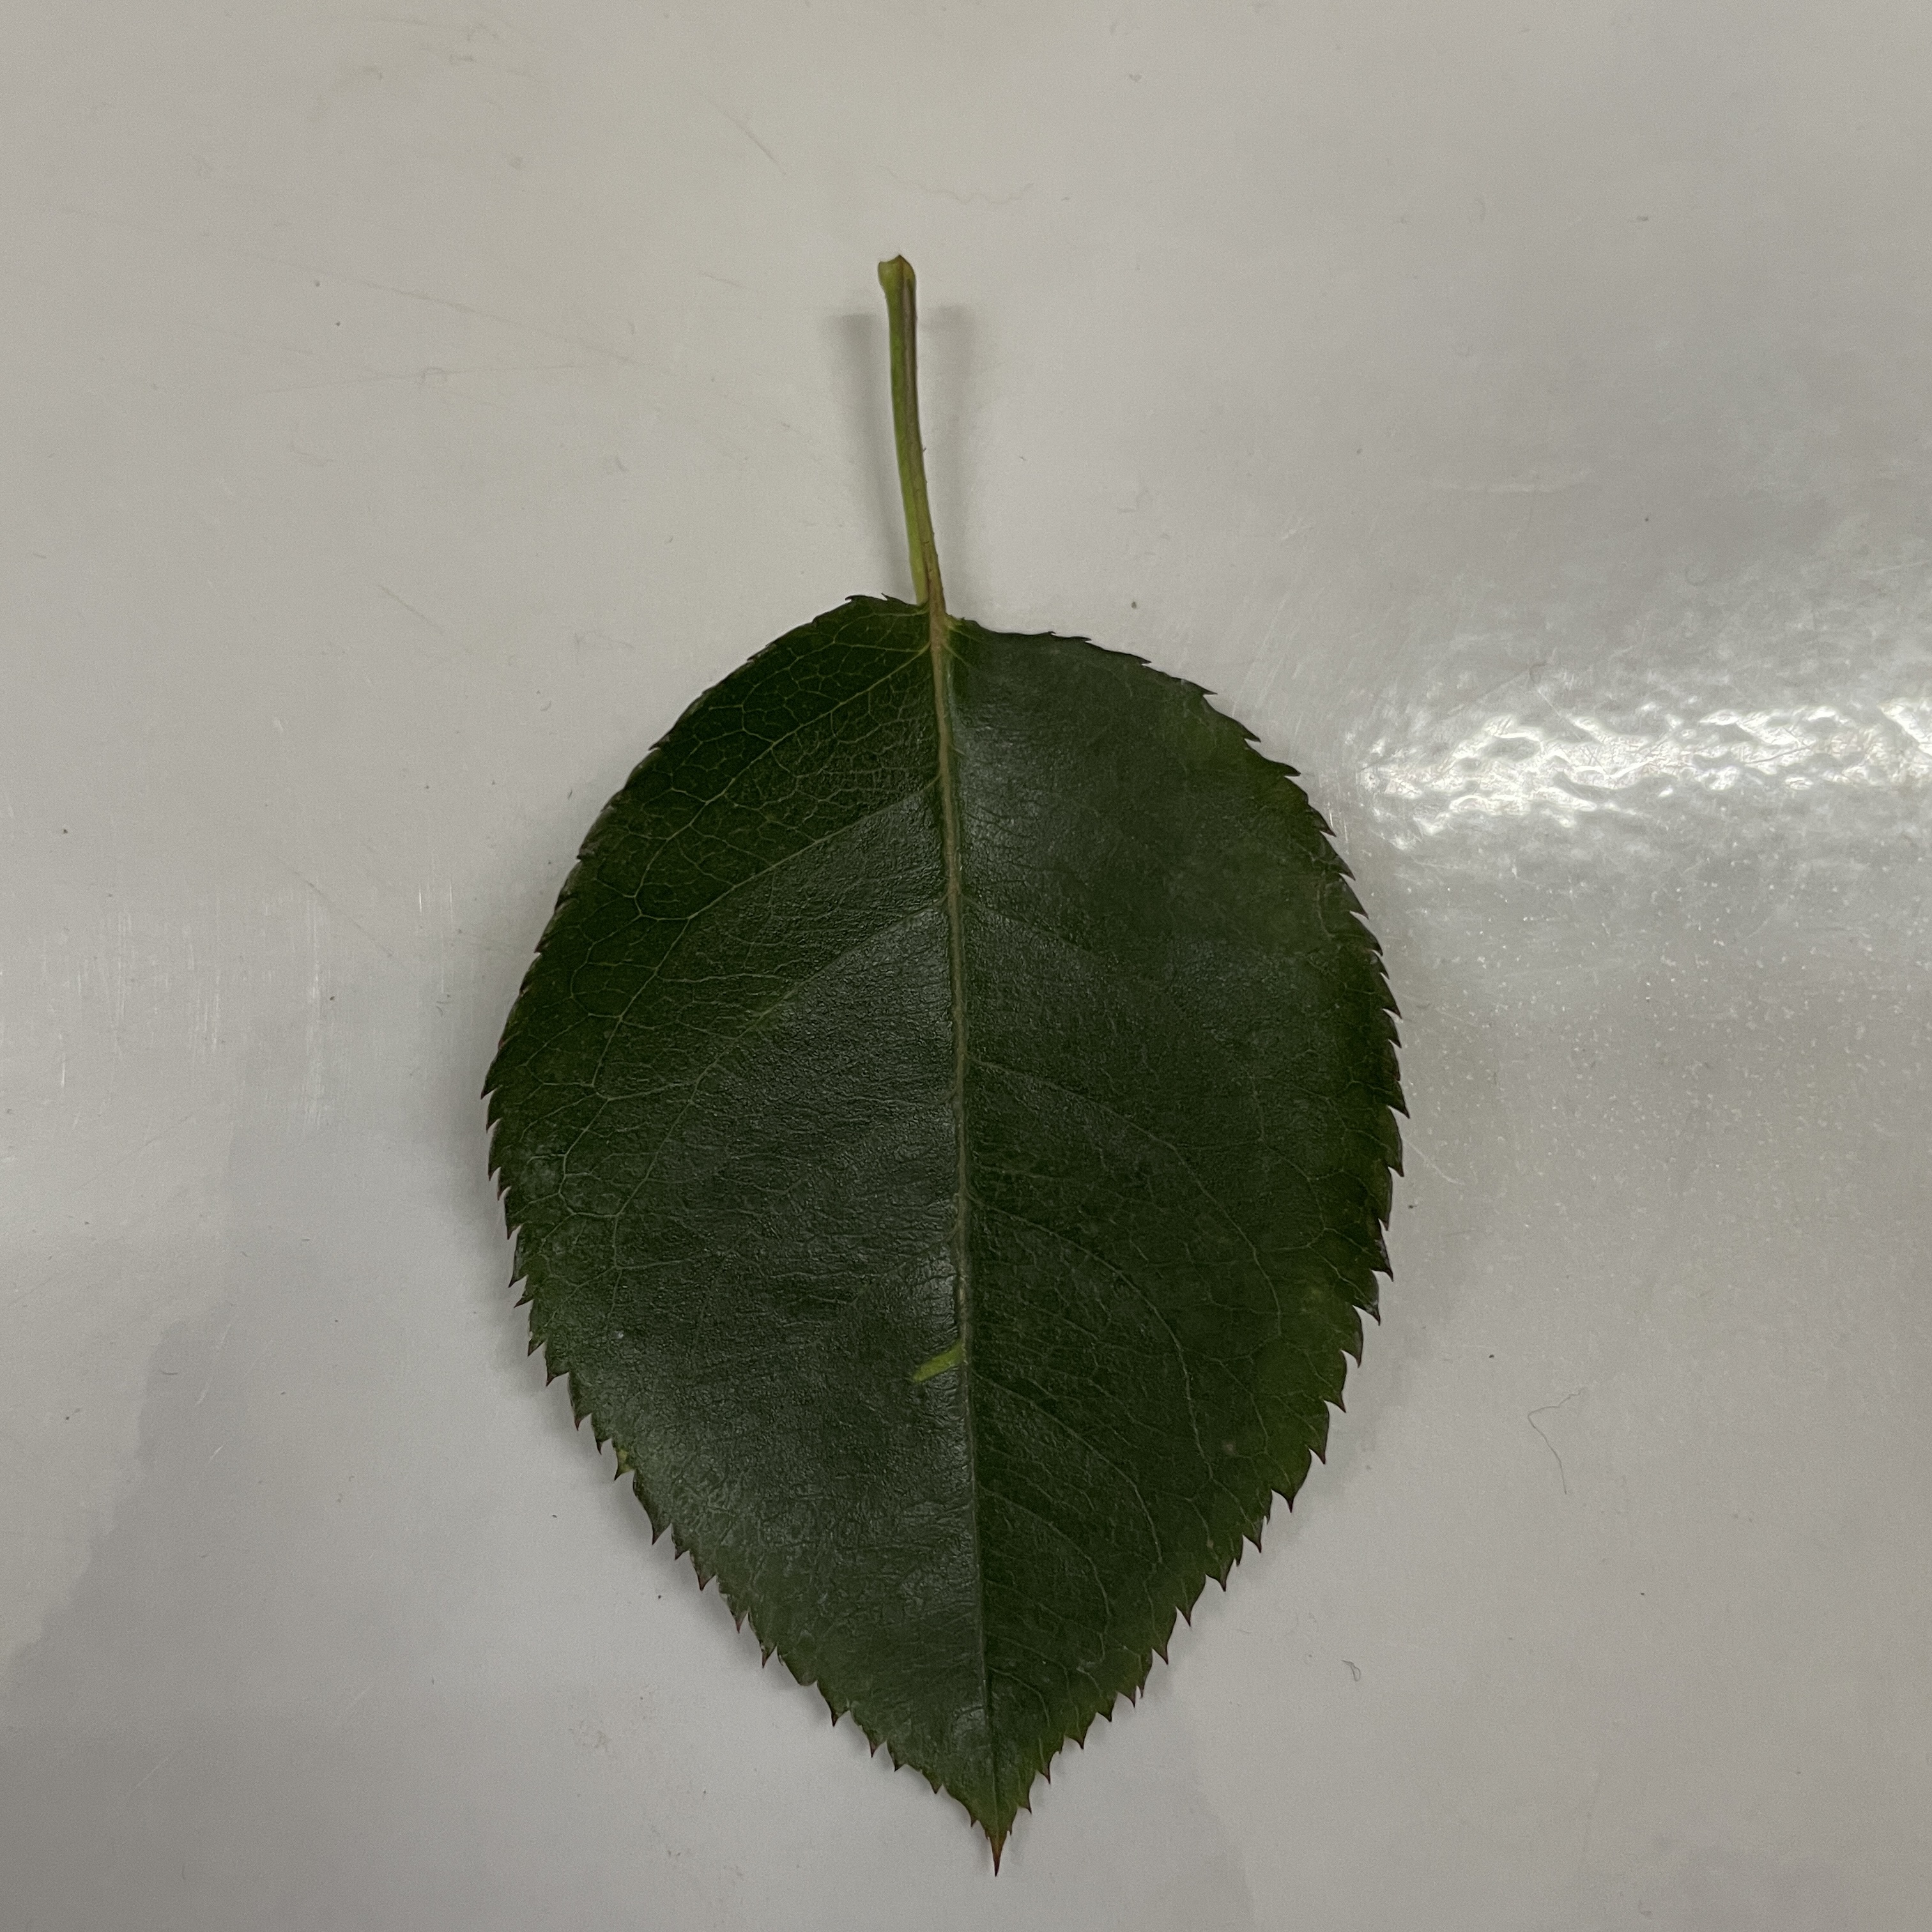
Label: Healthy Leaf